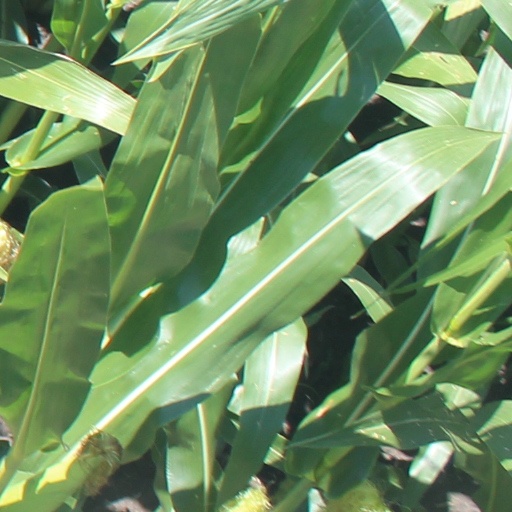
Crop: maize; corn